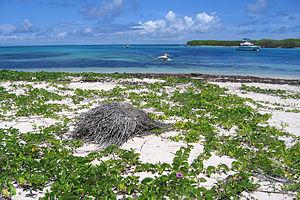
Débarquement sur une des deux iles de Petite Terre
Terre-de-Bas est une île inhabitée de France située dans l'océan Atlantique et faisant partie des îles de la Petite-Terre rattachées à la Guadeloupe, plus précisément à la commune de La Désirade.
La réserve naturelle nationale des îles de la Petite-Terre est une réserve naturelle nationale située en Guadeloupe. Classée en 1998, elle occupe une surface totale de 990 hectares et protège les îles de la Petite-Terre.
Les îles de la Petite-Terre forment un groupe de deux îles de l'archipel de la Guadeloupe située dans l'océan Atlantique dans l'arc des Petites Antilles. Composé de Terre-de-Haut et de Terre-de-Bas, entourées par un récif corallien et rattachées à l'île de la Désirade, il s'agit d'une dépendance de la Guadeloupe. Il se trouve à une dizaine de kilomètres au sud de la pointe des Châteaux, l'extrémité orientale de Grande-Terre de la Guadeloupe.